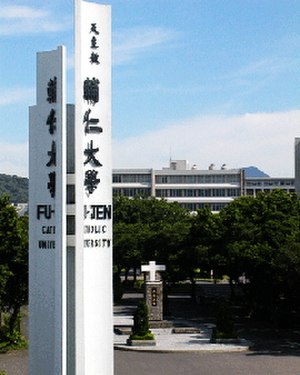
Fu Jen katolske universitet
Hovedindgangen til Fu Jen katolske universitet
"Fu Jen katolske universitet, er et privat universitet i Ny Taipei, Taiwan, oprindeligt grundlagt i Beijing i 1925 af Den Hellige Stol. Fu Jen er det ældste jesuitiske universitet i den kinesisketalende verden og kendt for sine nære bånd til Den romerske kurie. Fu Jen er opkaldt efter det kinesiske skriftegn Fu Jen, der betyder ""bistand"" og ""godgørenhed"".